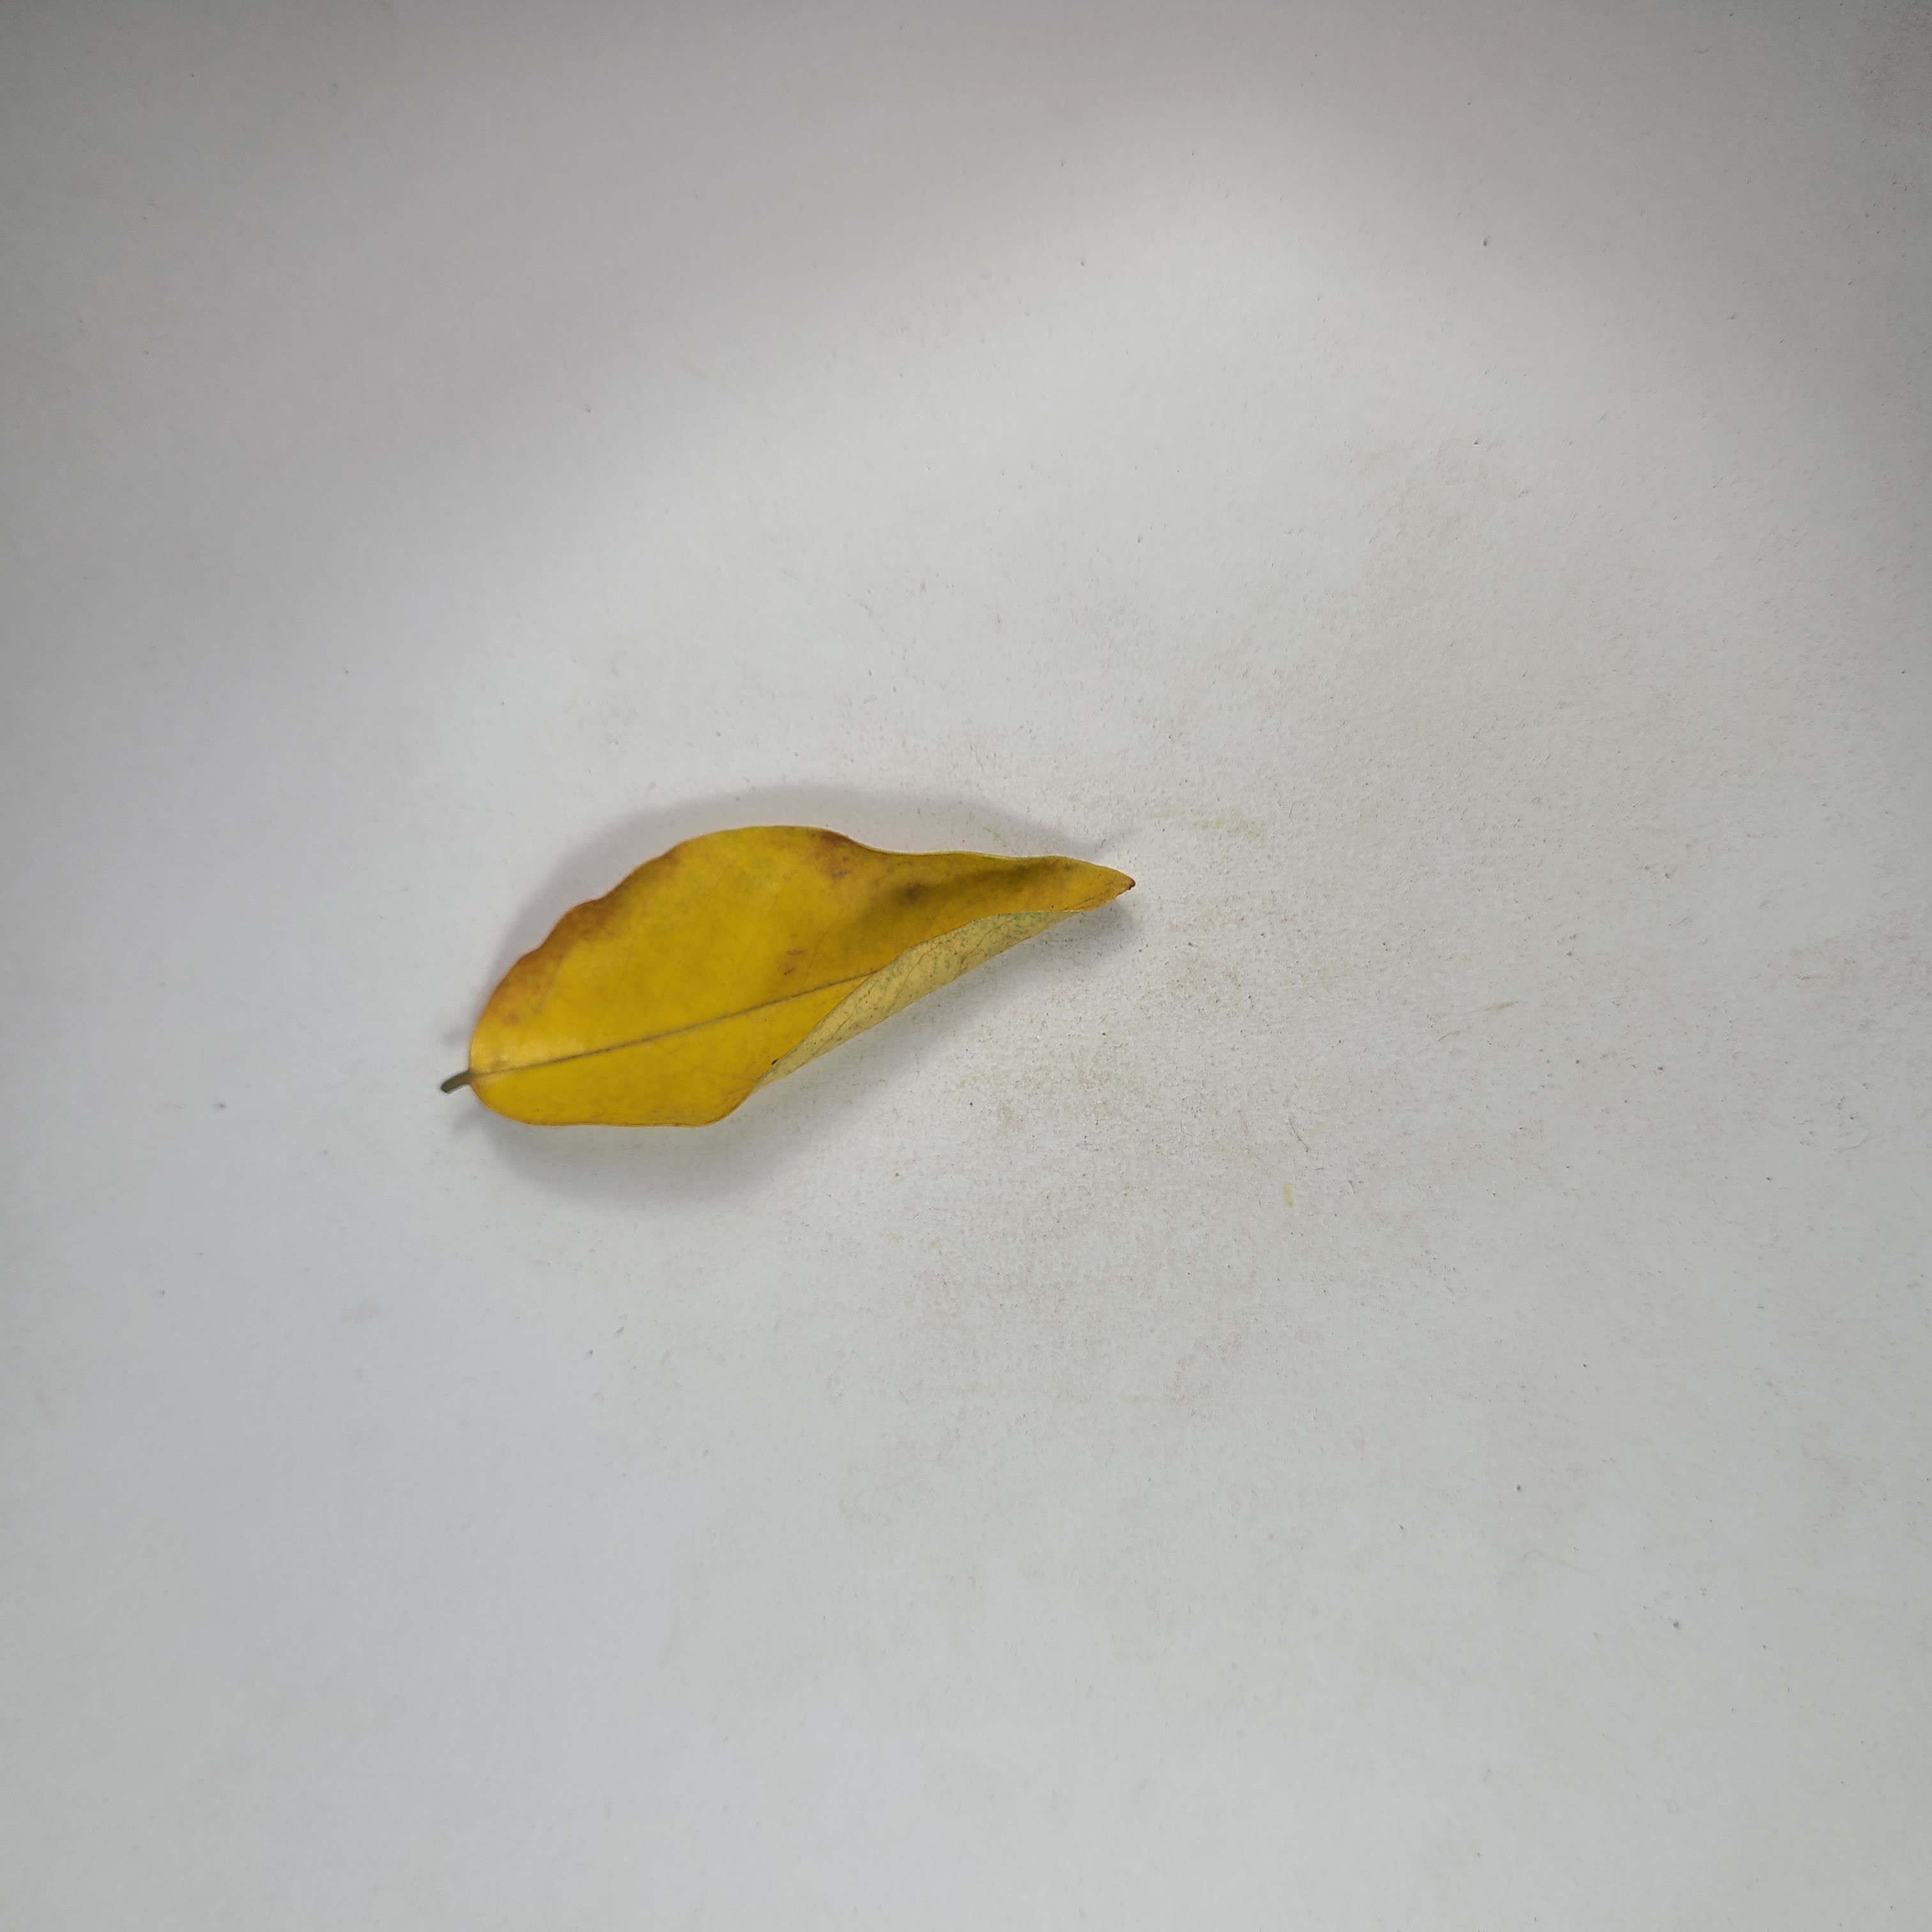
Label: Yellow Leaves